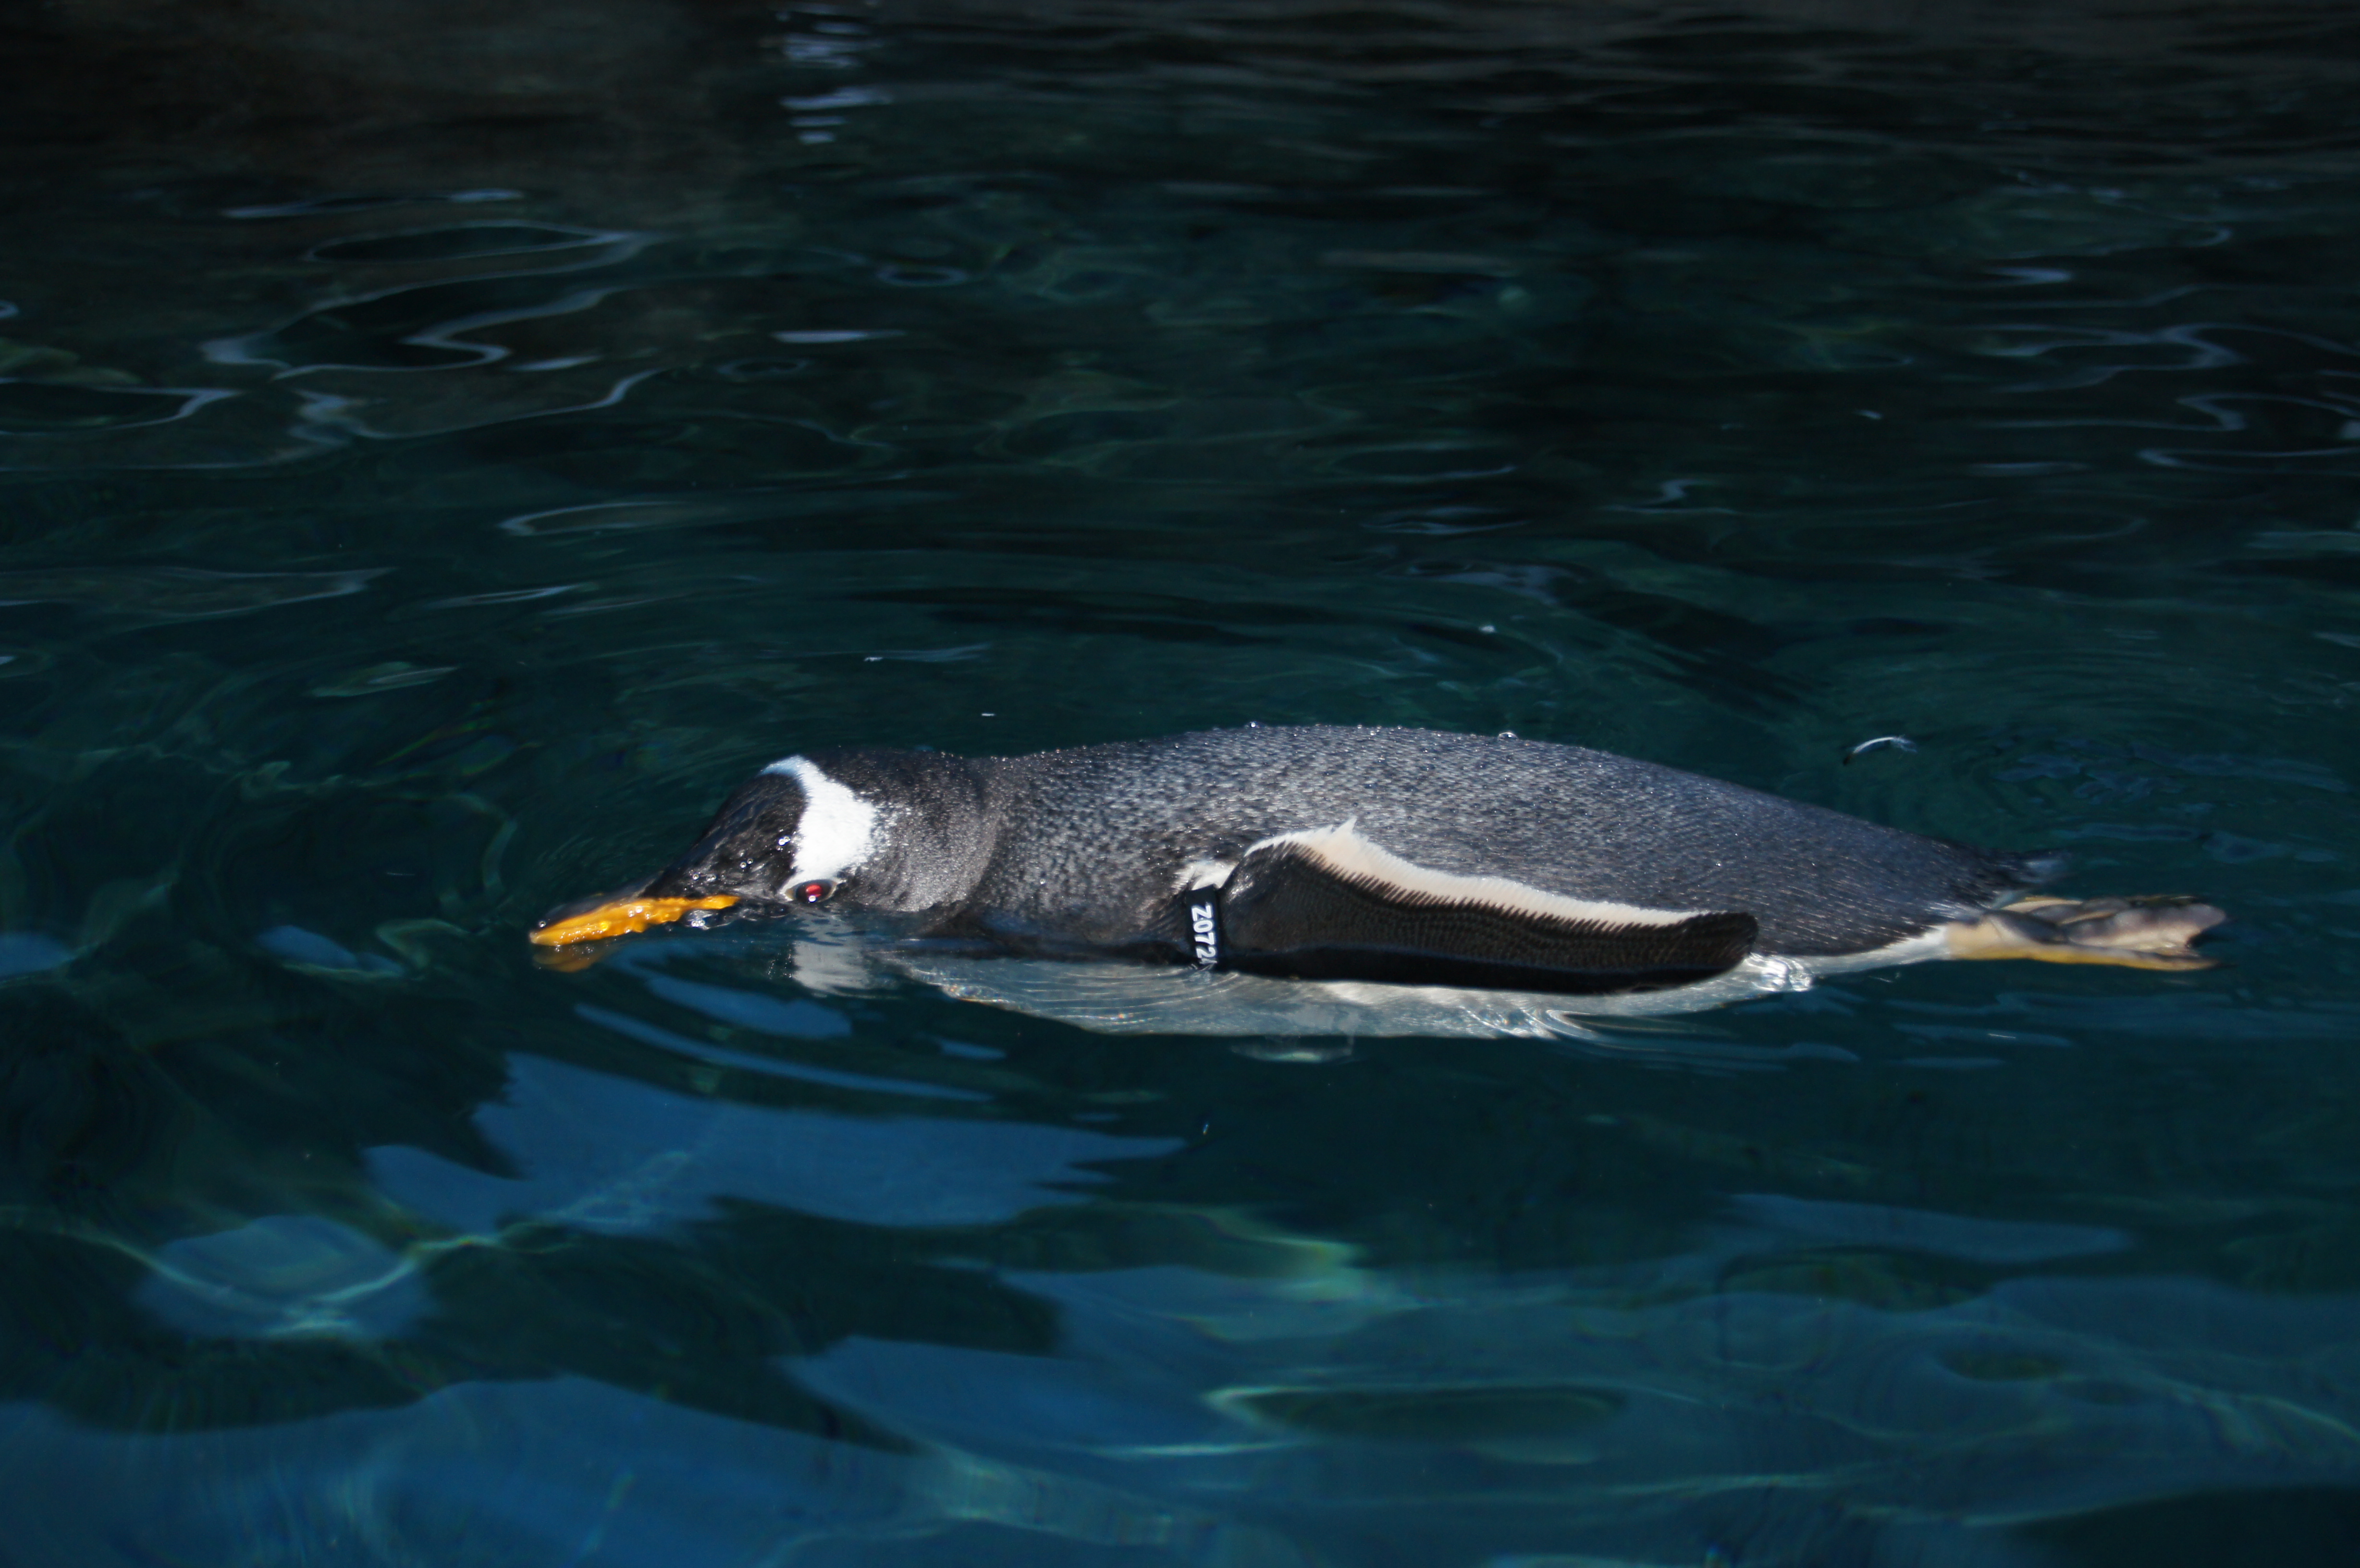
sea, vertebrate, calgaryzoo, gentoopenguins, marine mammal, marine biology, whales dolphins and porpoises